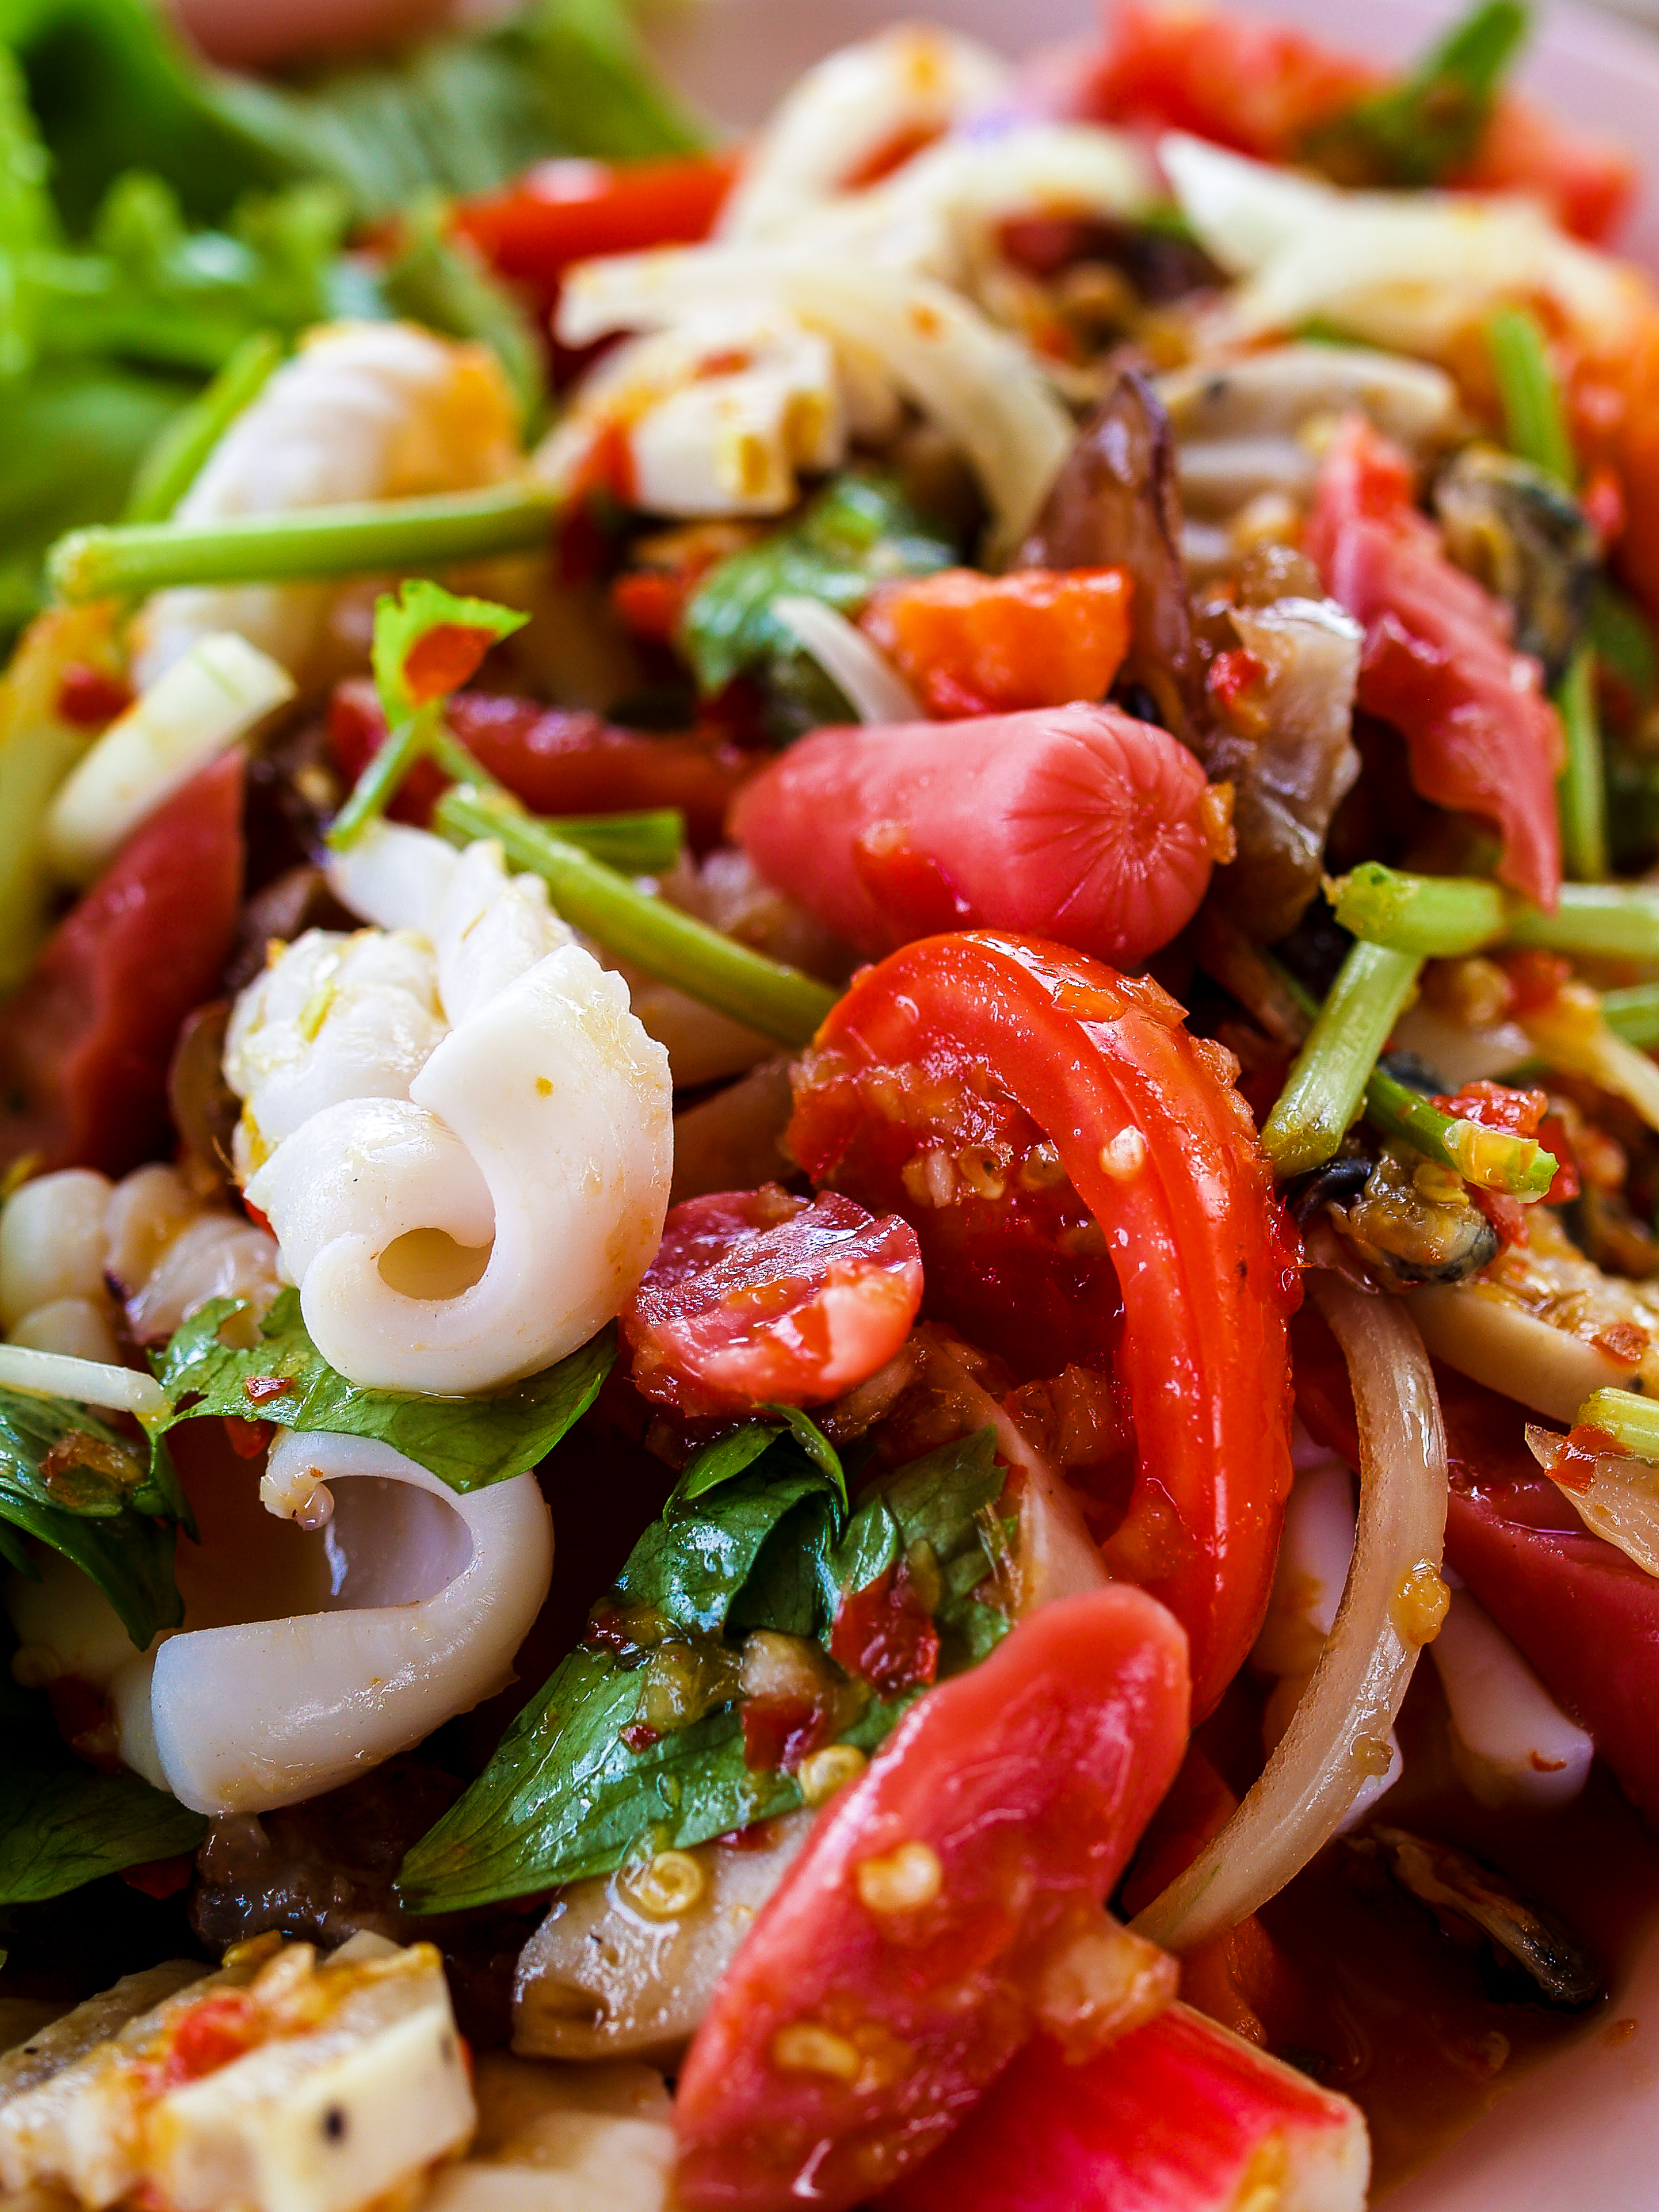
food, cuisine, dish, green, lunch, seafood, salad, meal, dinner, healthy, spicy, chili, appetizer, tasty, shrimp, delicious, thai, asian, restaurant, vegetable, diet, plate, gourmet, eat, fresh, yum, thailand, herb, onion, nutrition, vegetarian food, spinach salad, leaf vegetable, recipe, thai food, panzanella, asian food, italian food